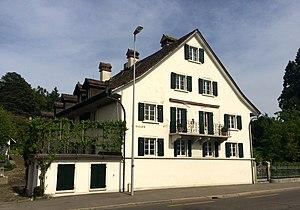
Eugen Bleuler, né à Zollikon le 30 avril 1857 et mort dans la même commune le 15 juillet 1939, est un psychiatre suisse. Il est connu pour avoir inventé et introduit dans le vocabulaire psychiatrique les termes de schizophrénie et d'autisme.